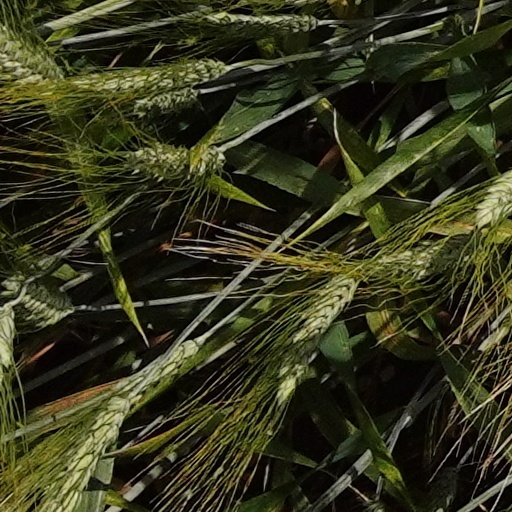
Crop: wheat